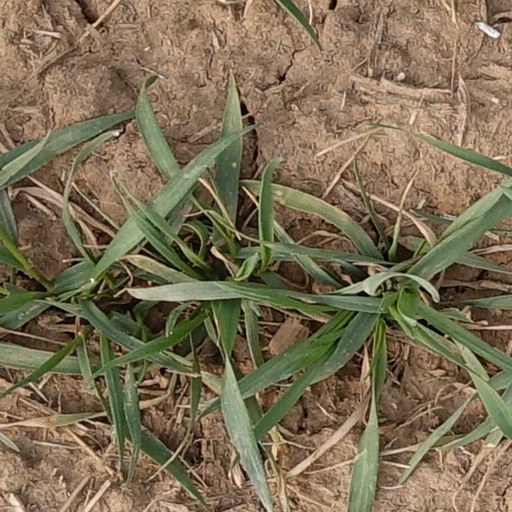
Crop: wheat